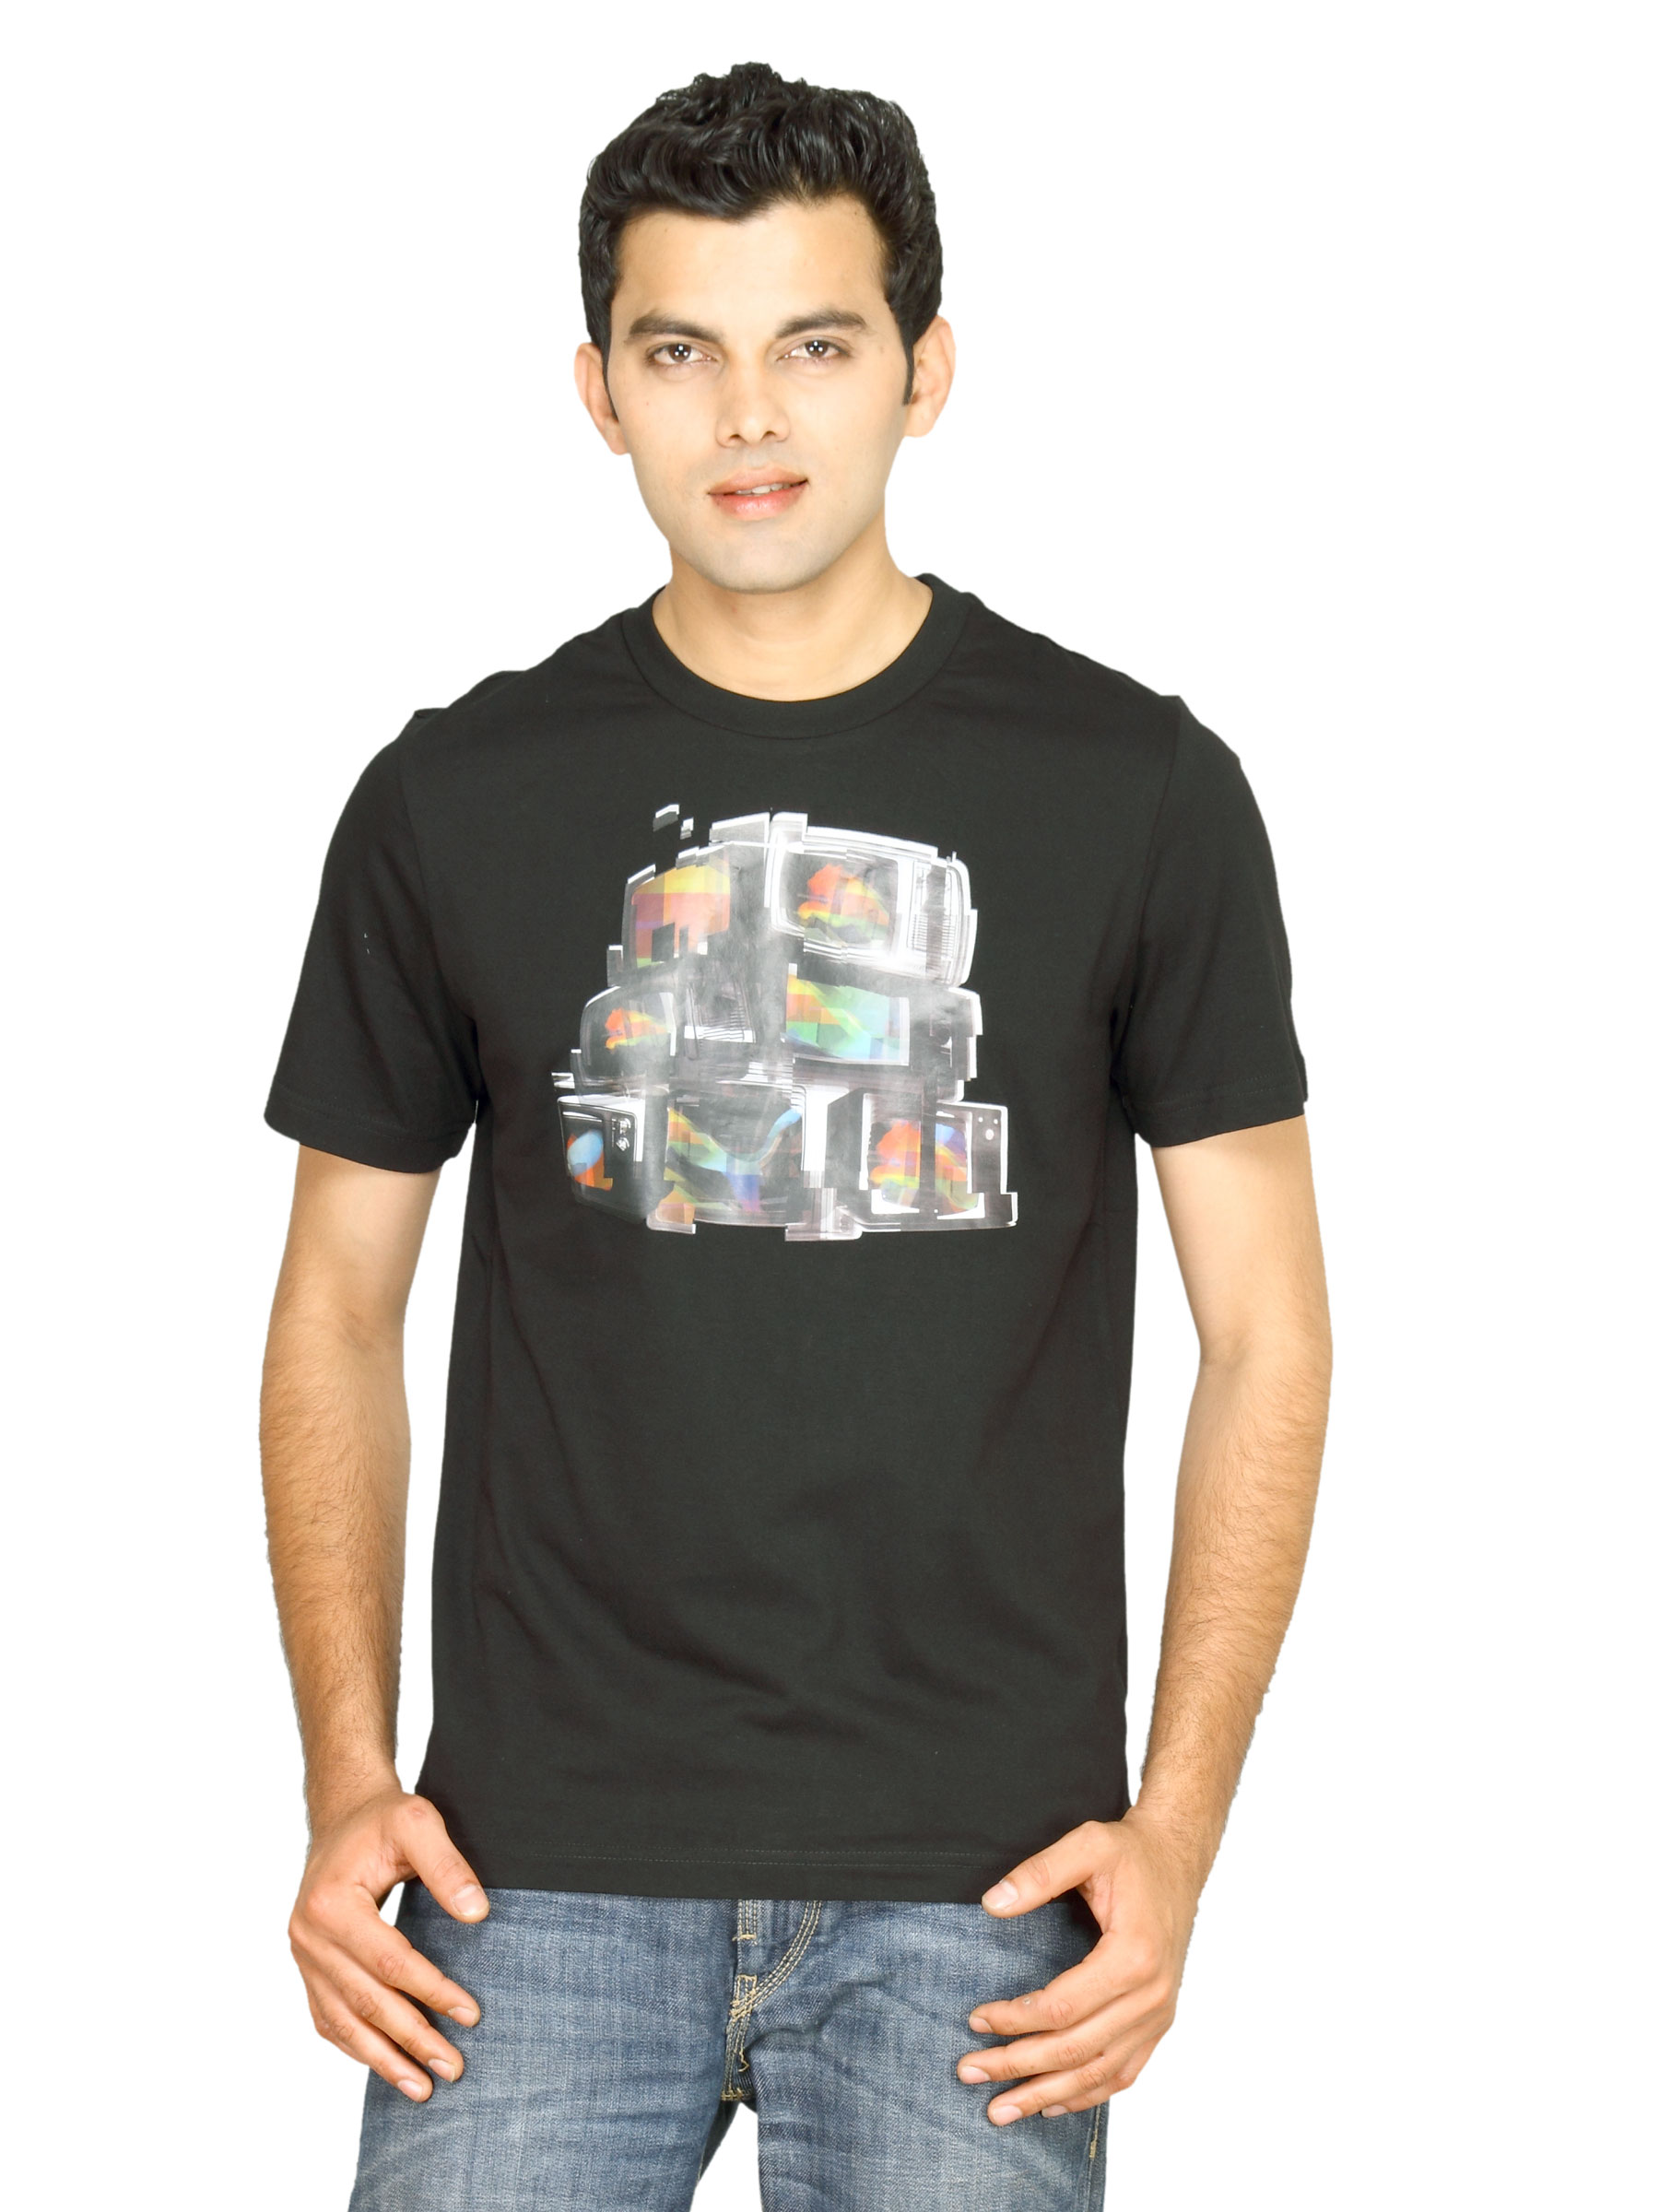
Puma Men's Glitch Music TV Black White T-shirt
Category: Apparel / Topwear / Tshirts
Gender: Men
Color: Black
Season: Fall 2011
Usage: Sports